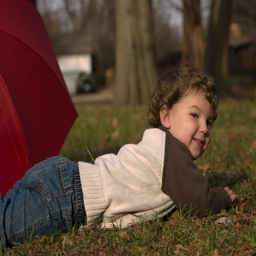
A child lays on the grass outside near an umbrella
a small child lays down on some grass
The small child lies on the grass next to an umbrella.
a kid lying on the ground with a big smile
a little boy laying in the grass next to an umbrella